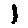
Label: 1